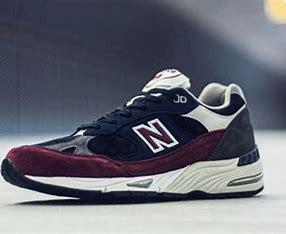
Brand: New
Model: Balance New Balance 991 Made In England Marathon